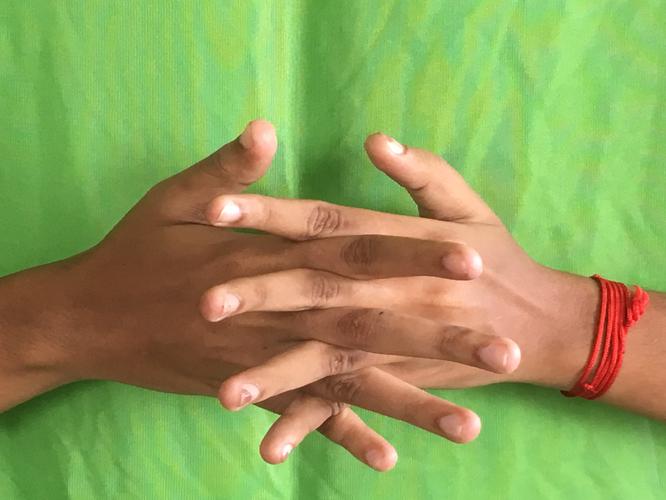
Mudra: Karkatta
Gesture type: double_hand